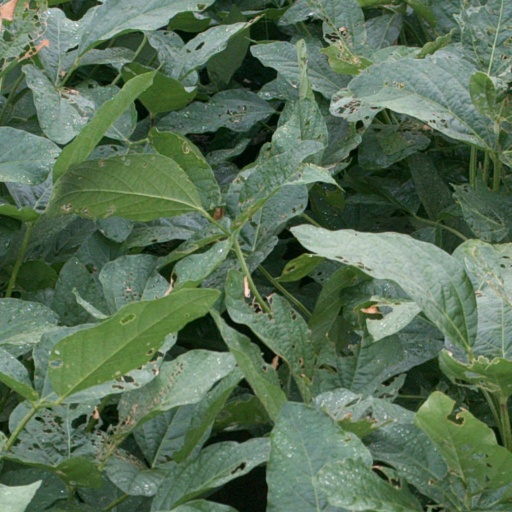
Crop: soybean